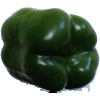
Label: green_pepper